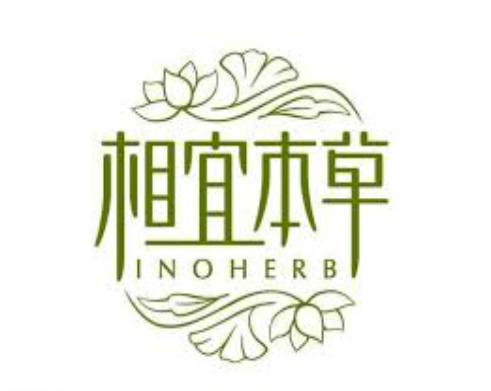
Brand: INOHERB-2
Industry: Necessities